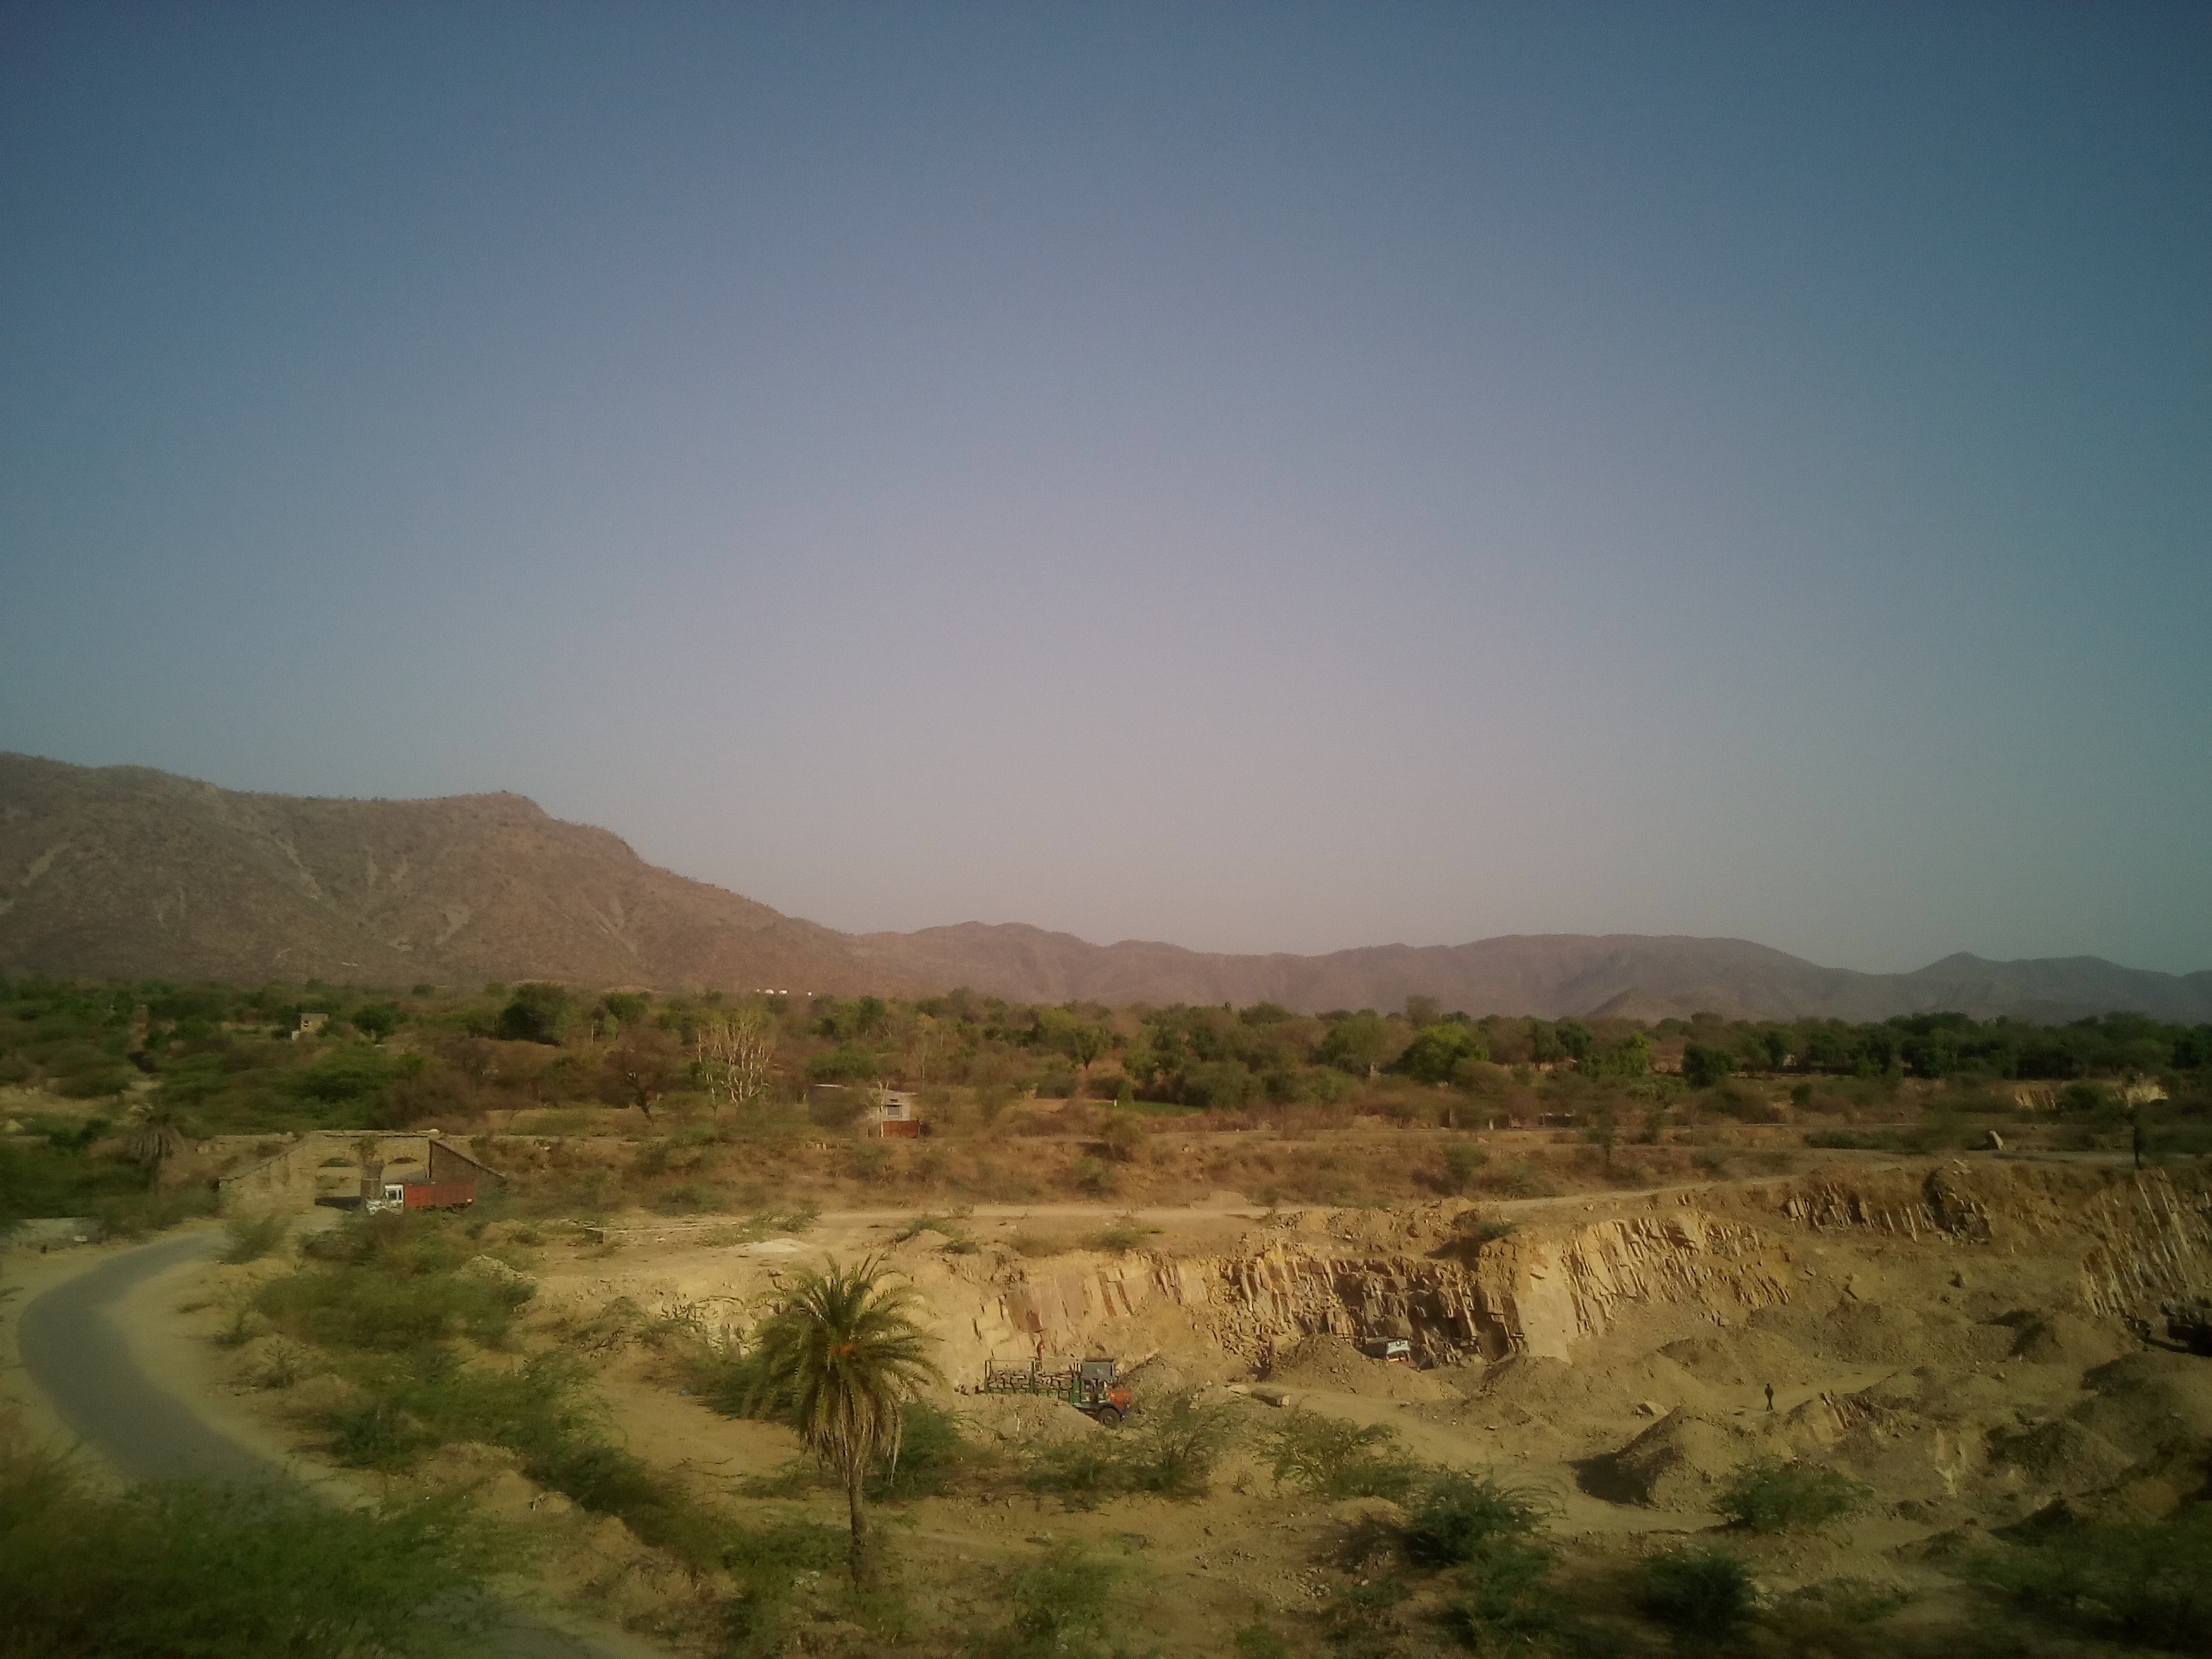
landscape, horizon, wilderness, mountain, sky, field, prairie, hill, desert, valley, soil, terrain, savanna, plain, grassland, badlands, plateau, ecosystem, wadi, steppe, landform, natural environment, geographical feature, aeolian landform